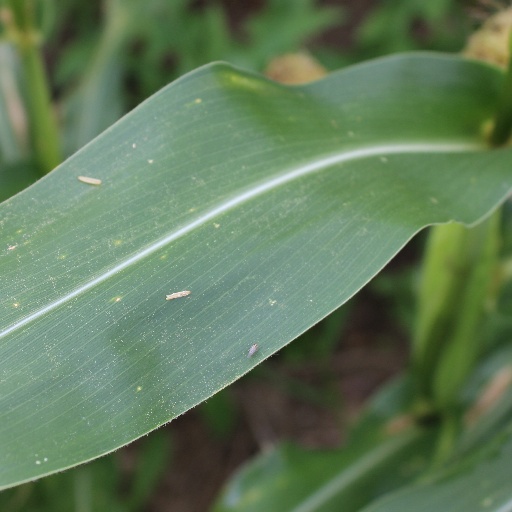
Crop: maize; corn